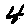
Label: 4